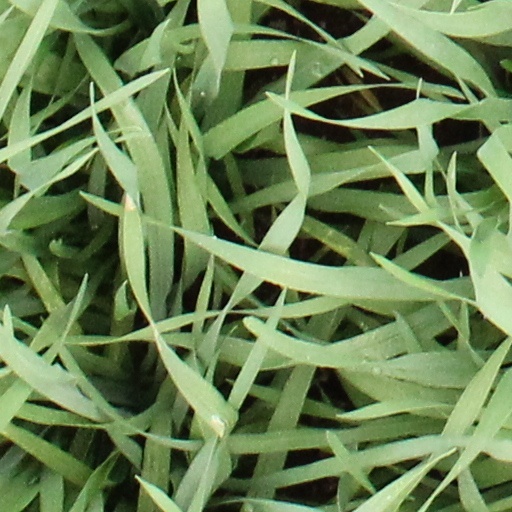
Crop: wheat